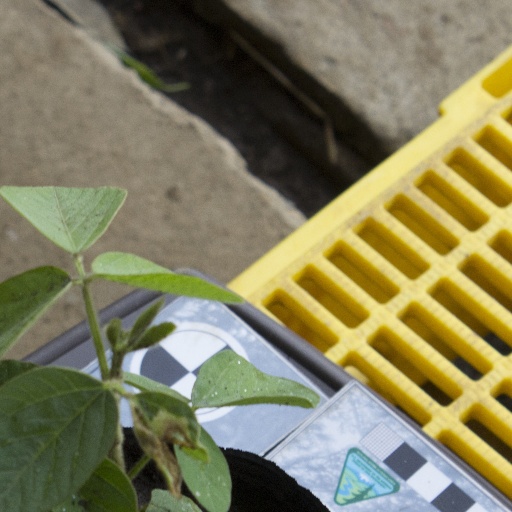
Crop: soybean